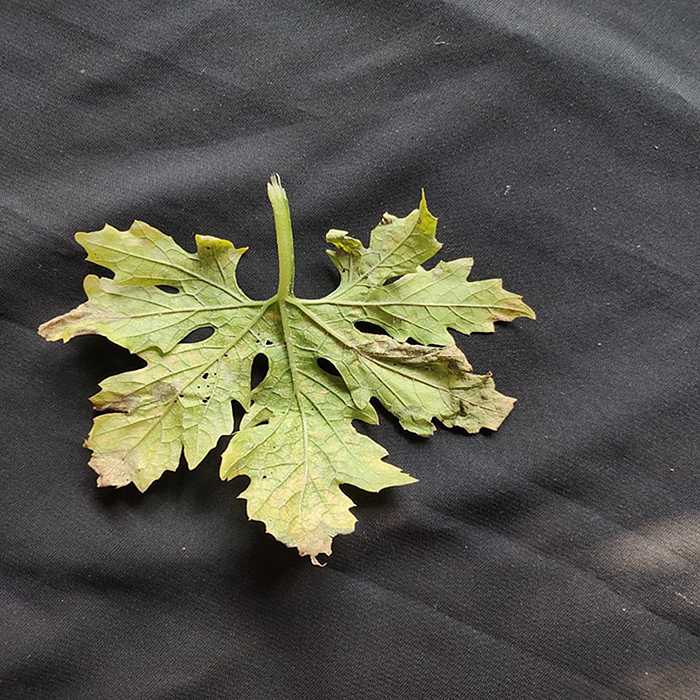
Plant: Bitter Gourd
Label: Fusarium wilt